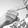
ASL letter: G